Arnon Nampa

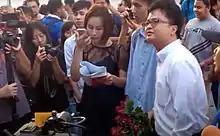
Arnon leading the 'Election that We (Love) was Stolen' protest at Bangkok Art and Culture Centre on Valentine's Day 2015

The Resistant Citizen group set up the 'Election that We (Love) Stolen' event at Bangkok Art and Culture Centre on Valentine's Day, February 14. They wanted to create a space where people could speak their minds. After the National Council for Peace and Order (NCPO), the military junta silenced Thai people for almost a year. They staged a mock election to recall the February 2 Feb 2014 election which was rescinded, attracting about 300 people. Arnon, Siravich Sereethiwat, Punsak Srithep, and Wannakiat Chusuwan were arrested and charged by Army Col. Burin Thongprapai with violating the military junta order prohibiting an assembly of more than five people. He was bailed out after being detained one night at the Phayathai police station. He gained a lot of attention from the news, stating "Many months have passed; half of my friends are in jail; the other half fled to other countries." when asking about the pressure he felt after an arrest. He was also charged under computer crime laws for Facebook messages he posted.